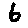
Label: 6